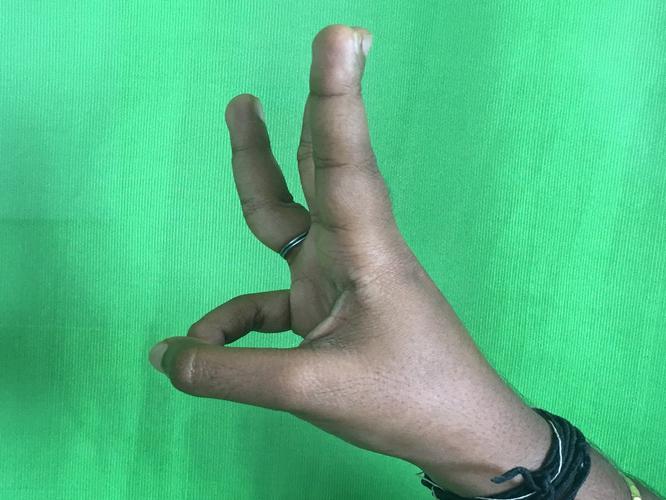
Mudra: Trishulam
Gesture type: single_hand